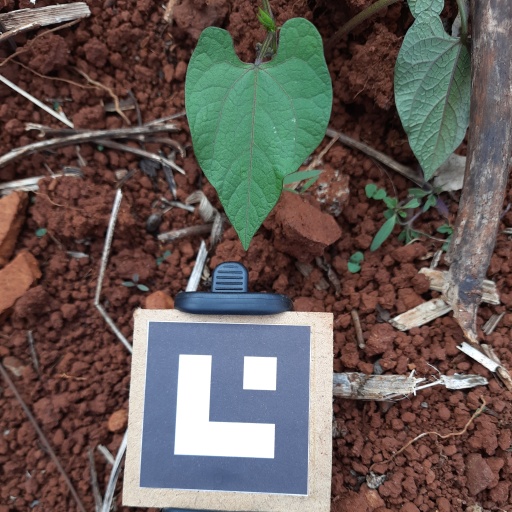
Observations: flat surface, no eating holes, under shade